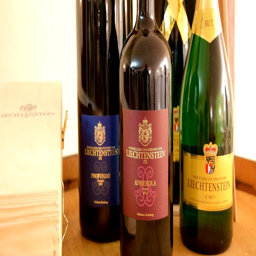
The Prince of Liechtenstein's wine cellars